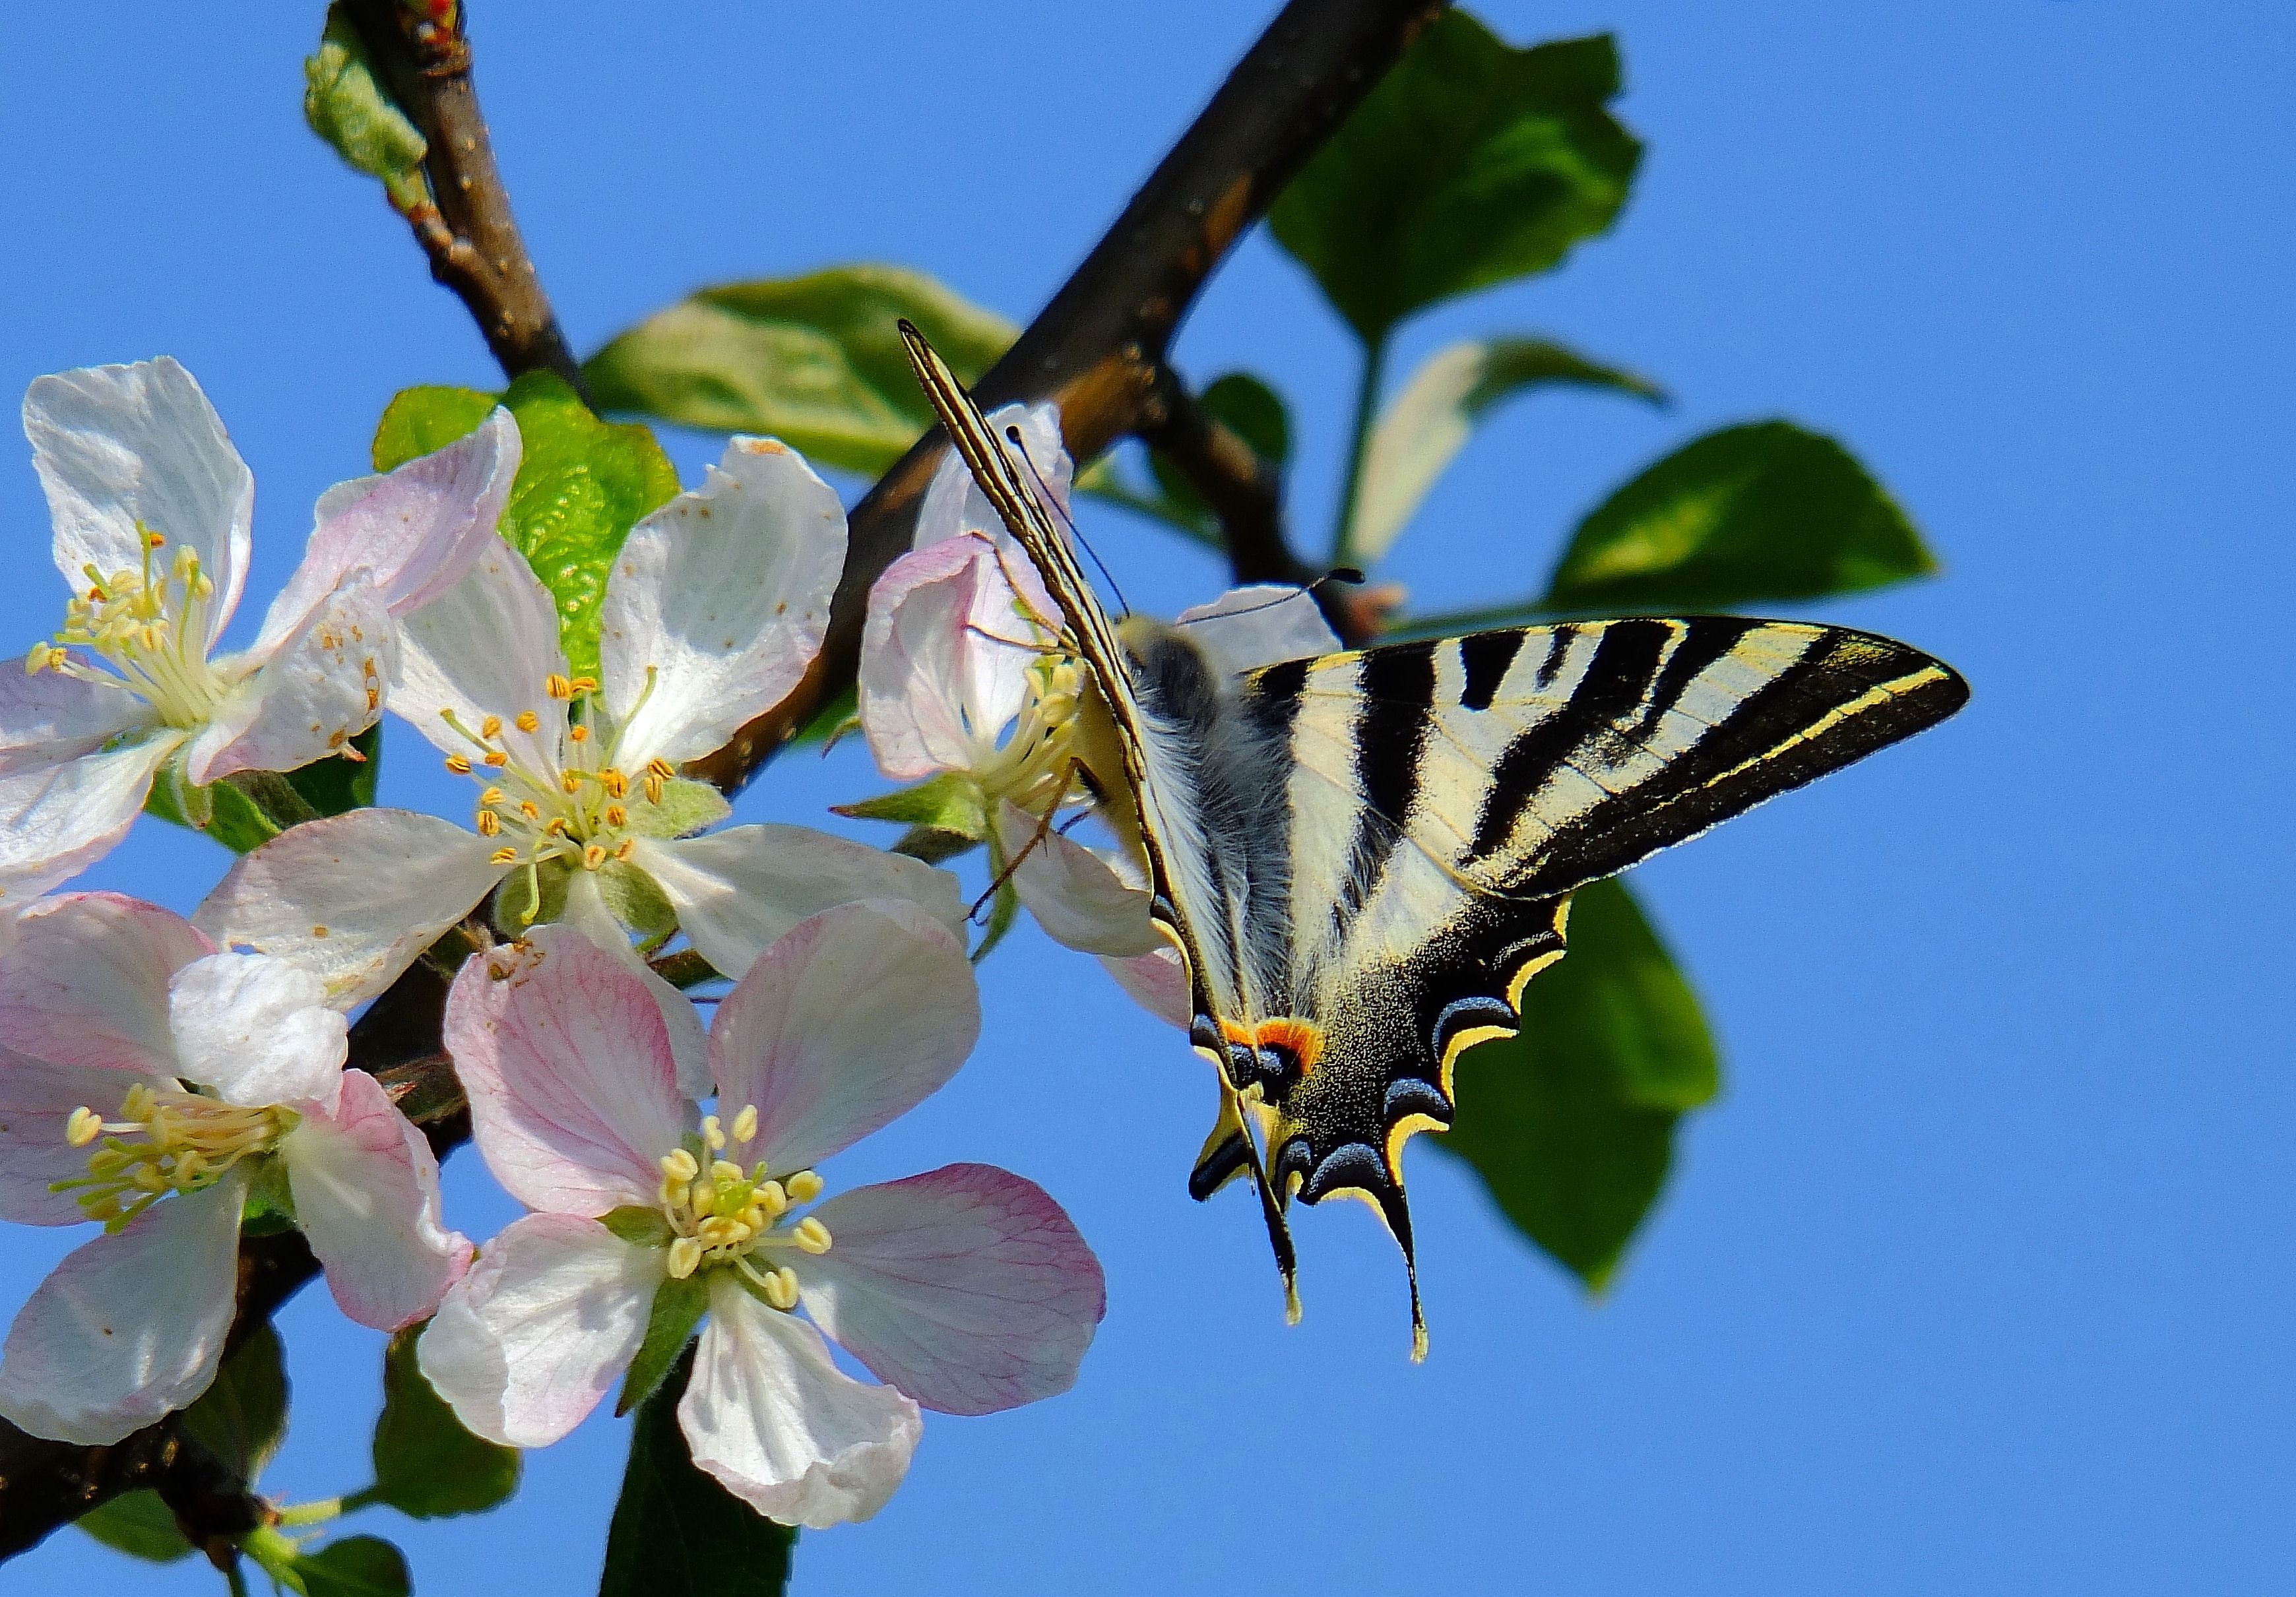
nature, branch, blossom, flower, insect, macro, botany, butterfly, flora, fauna, invertebrate, animals, naturaleza, nectar, ggl1, gaby1, animales, mariposas, fujifilmxs1, macro photography, pollinator, moths and butterflies